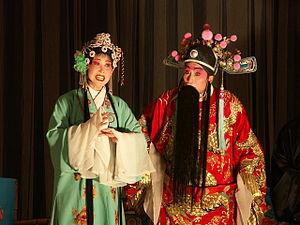
L'opéra du Sichuan est un ensemble de types d'opéras chinois spécifiques à la province du Sichuan et dans la municipalité de niveau provincial de Chongqing, qui en faisait autrefois partie.